Huapalcalco

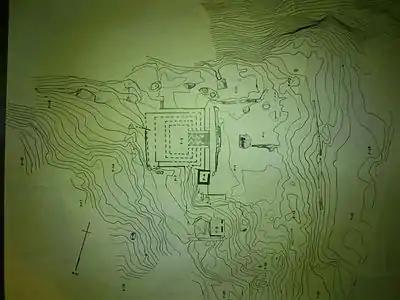

Huapalcalco is a Nahuatl word combining "huapalli", "board or small beam "; "calli", "house", and "co", a location proposition. The combination thus means "place of the wooden house ".